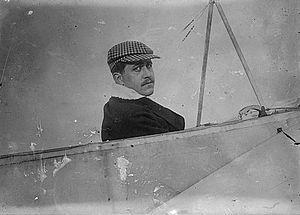
Robert Morane, et son frère Léon Morane sont des pionniers français de l'aéronautique. Ils sont les fils de Florentin Morane, fabricant de pompes, et de Marie-Charlotte Lemoult.